Iberian lynx

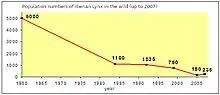
Graph showing Iberian lynx population in Spain, 1960–2007

Beginning in 2009, the Iberian lynx was reintroduced into Guadalmellato, resulting in a population of 23 in 2013. Since 2010, the species has also been released in Guarrizas. Discussions were held with the Ministry of Environment on plans for releases in the Campanarios de Azaba area near Salamanca. In April 2013, it was reported that Andalusia's total wild population—only 94 in 2002—had tripled to 309 individuals. In July 2013, environmental groups confirmed the presence of a wild-born litter in the Province of Cáceres (Extremadura). A study published in July 2013 in "Nature Climate Change" advised that reintroduction programs take place in northern Iberia, suggesting that climate change would threaten rabbits in the south.